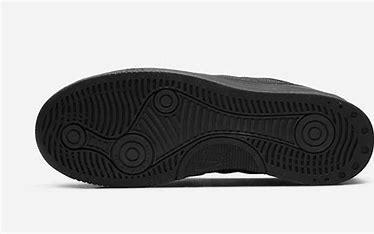
Brand: Nike
Model: Squash Type